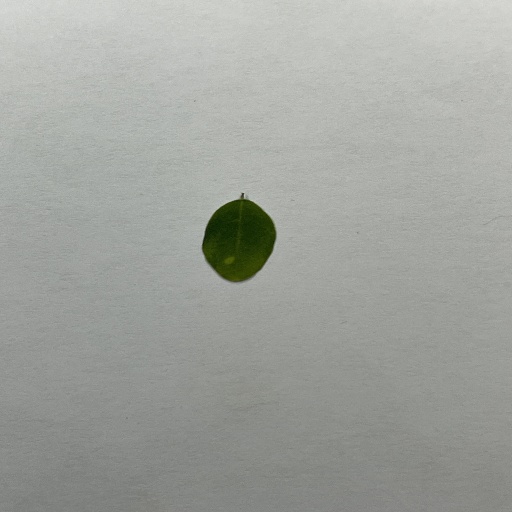
Species: Sojina
Leaf condition: Bacterial Spot